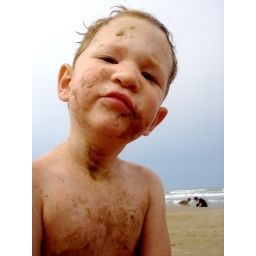
2 year old boy at the beach covered in sand